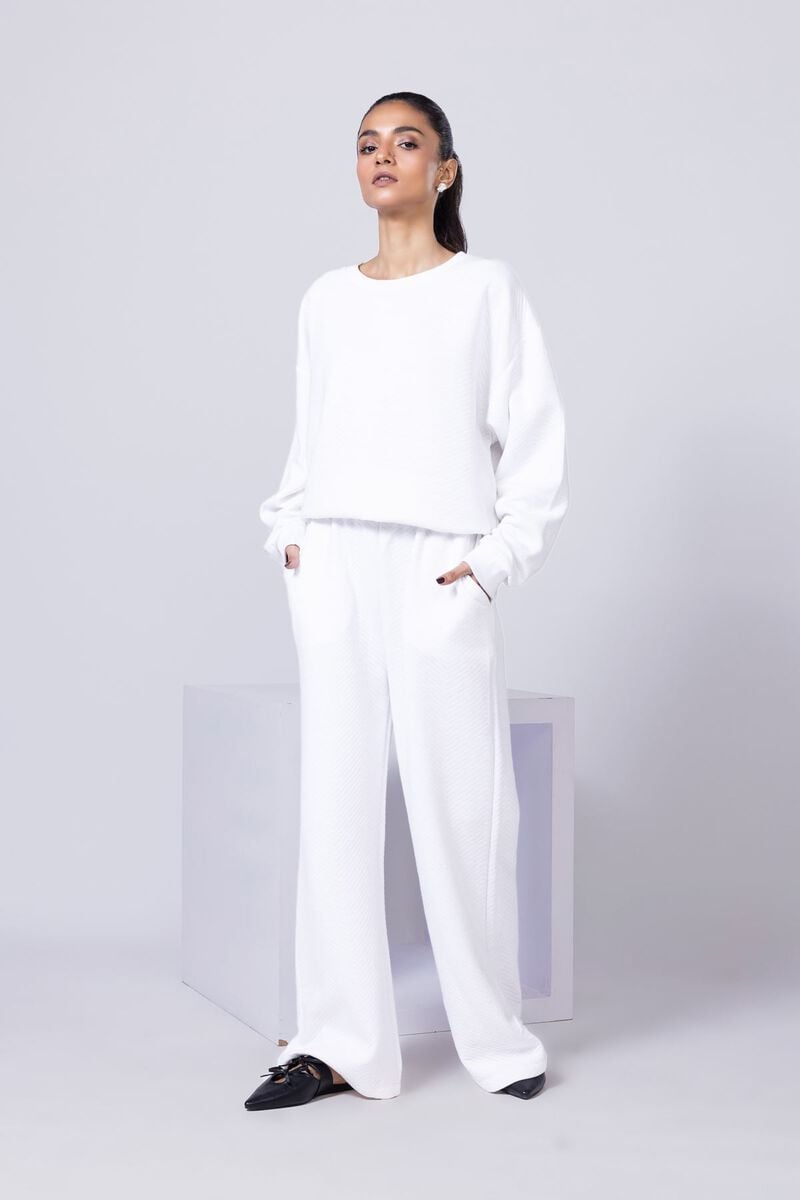
white wide leg pants